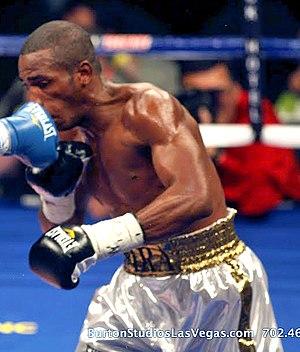
Erislandy Lara est un boxeur cubain né le 11 avril 1983 à Guantanamo.